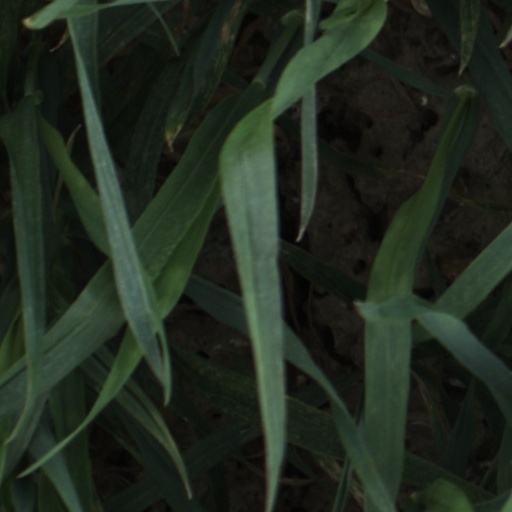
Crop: wheat